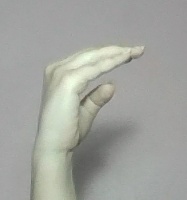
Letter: jeem